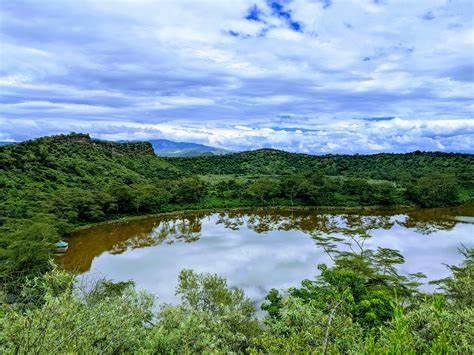
Mandhari nzuri na ya kuvutia, yenye dimbwi lenye maji yaliyotuama, pembezoni, kukiwa kumezungukwa na miti mirefu na vichaka vya rangi ya kijani, pamoja na milima na mabonde.